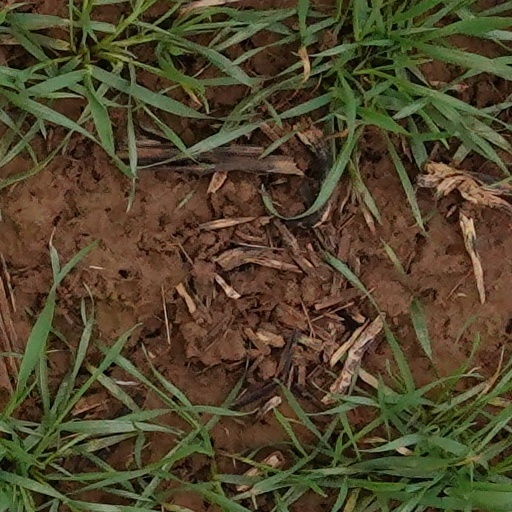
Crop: wheat